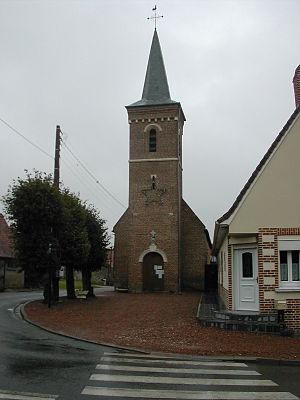
L'église de Ruisseauville.
Ruisseauville est une commune française située dans le département du Pas-de-Calais en région Hauts-de-France.